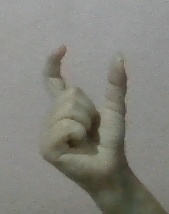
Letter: nun